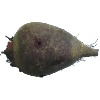
Label: Beetroot 1